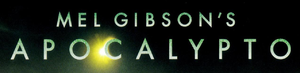
Apocalypto est un film américain réalisé par Mel Gibson, sorti en 2006.